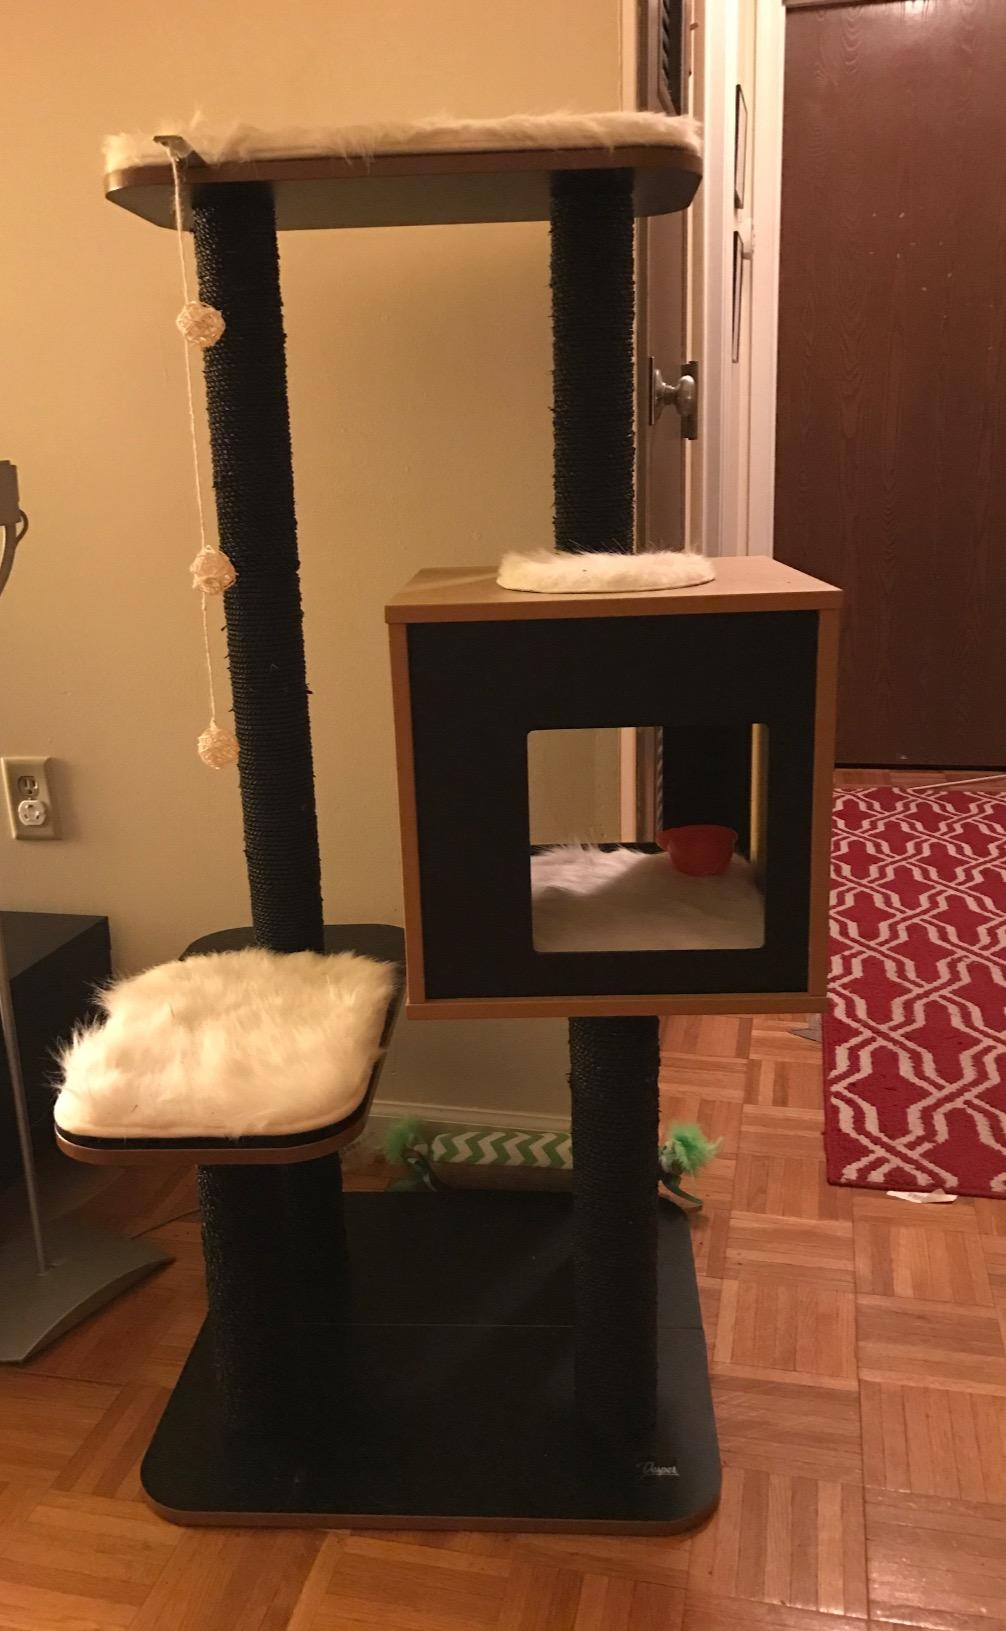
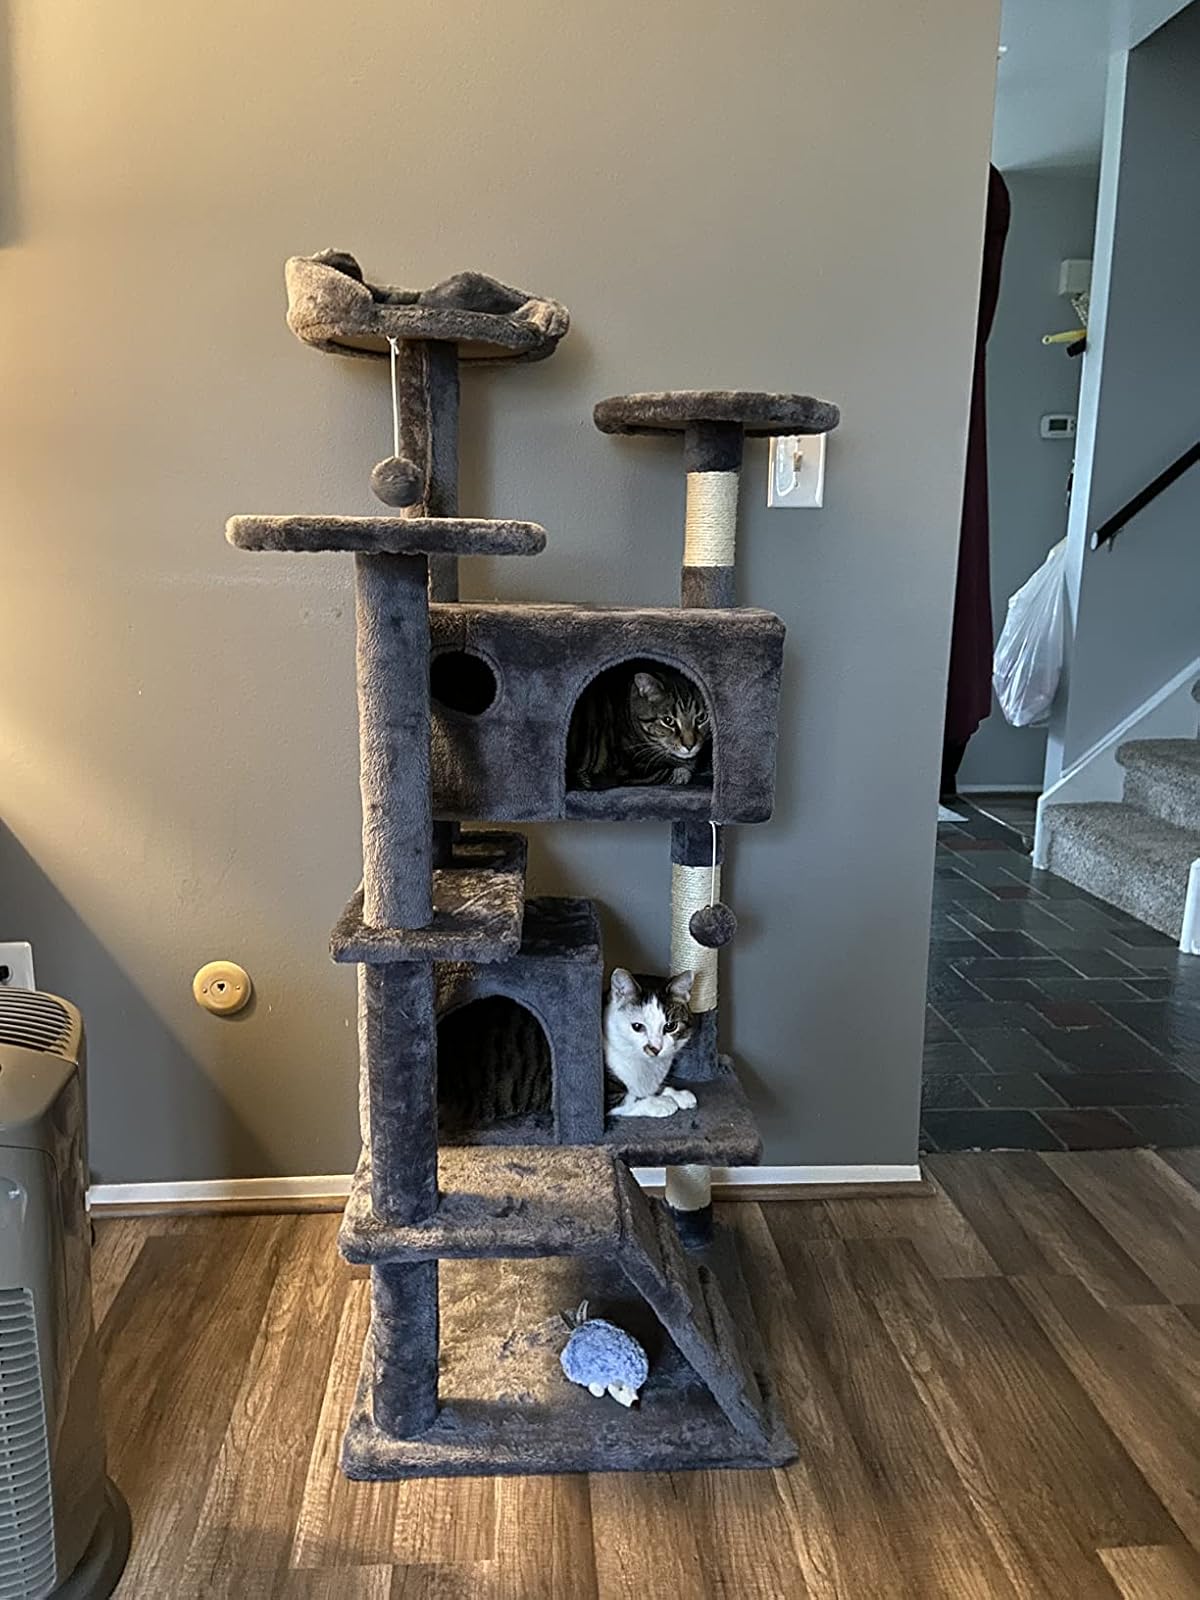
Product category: items_cat tree
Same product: no